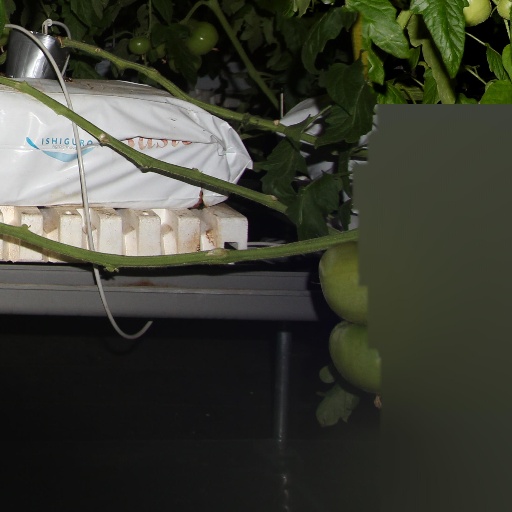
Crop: tomato